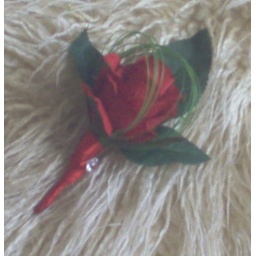
*brad 345 bh*grooms red rose buttonhole with looped grasses and stem bound in red satin